1132 Hollandia

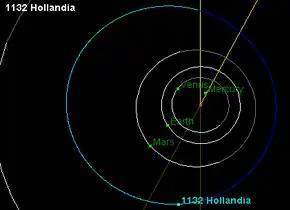
1132 Hollandia

1132 Hollandia, provisional designation , is a stony asteroid from the middle region of the asteroid belt, approximately 27 kilometers in diameter. It was discovered on 13 September 1929, by Dutch astronomer Hendrik van Gent at Leiden Southern Station, annex to the Johannesburg Observatory in South Africa. It was named for the region Holland in the Netherlands.